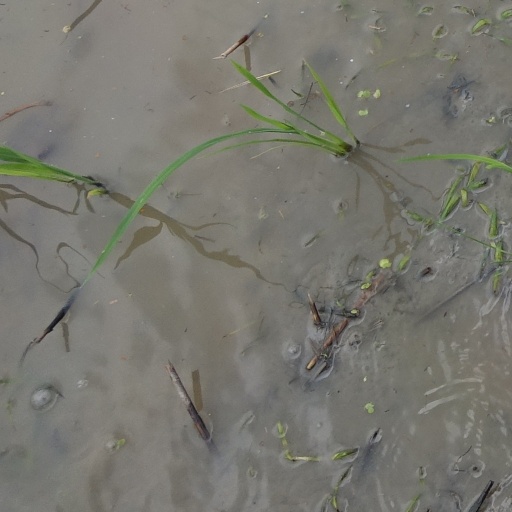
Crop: rice